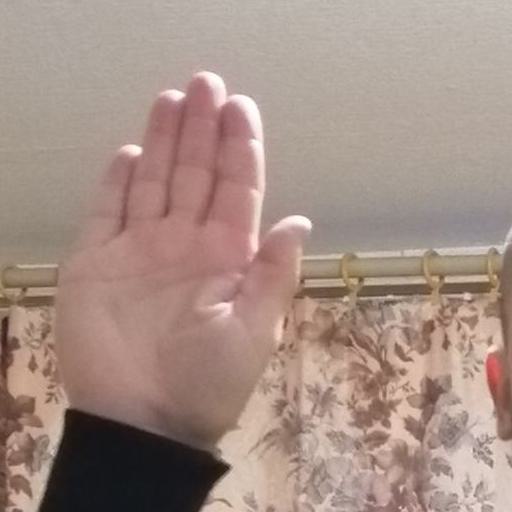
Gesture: stop